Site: brandenburg
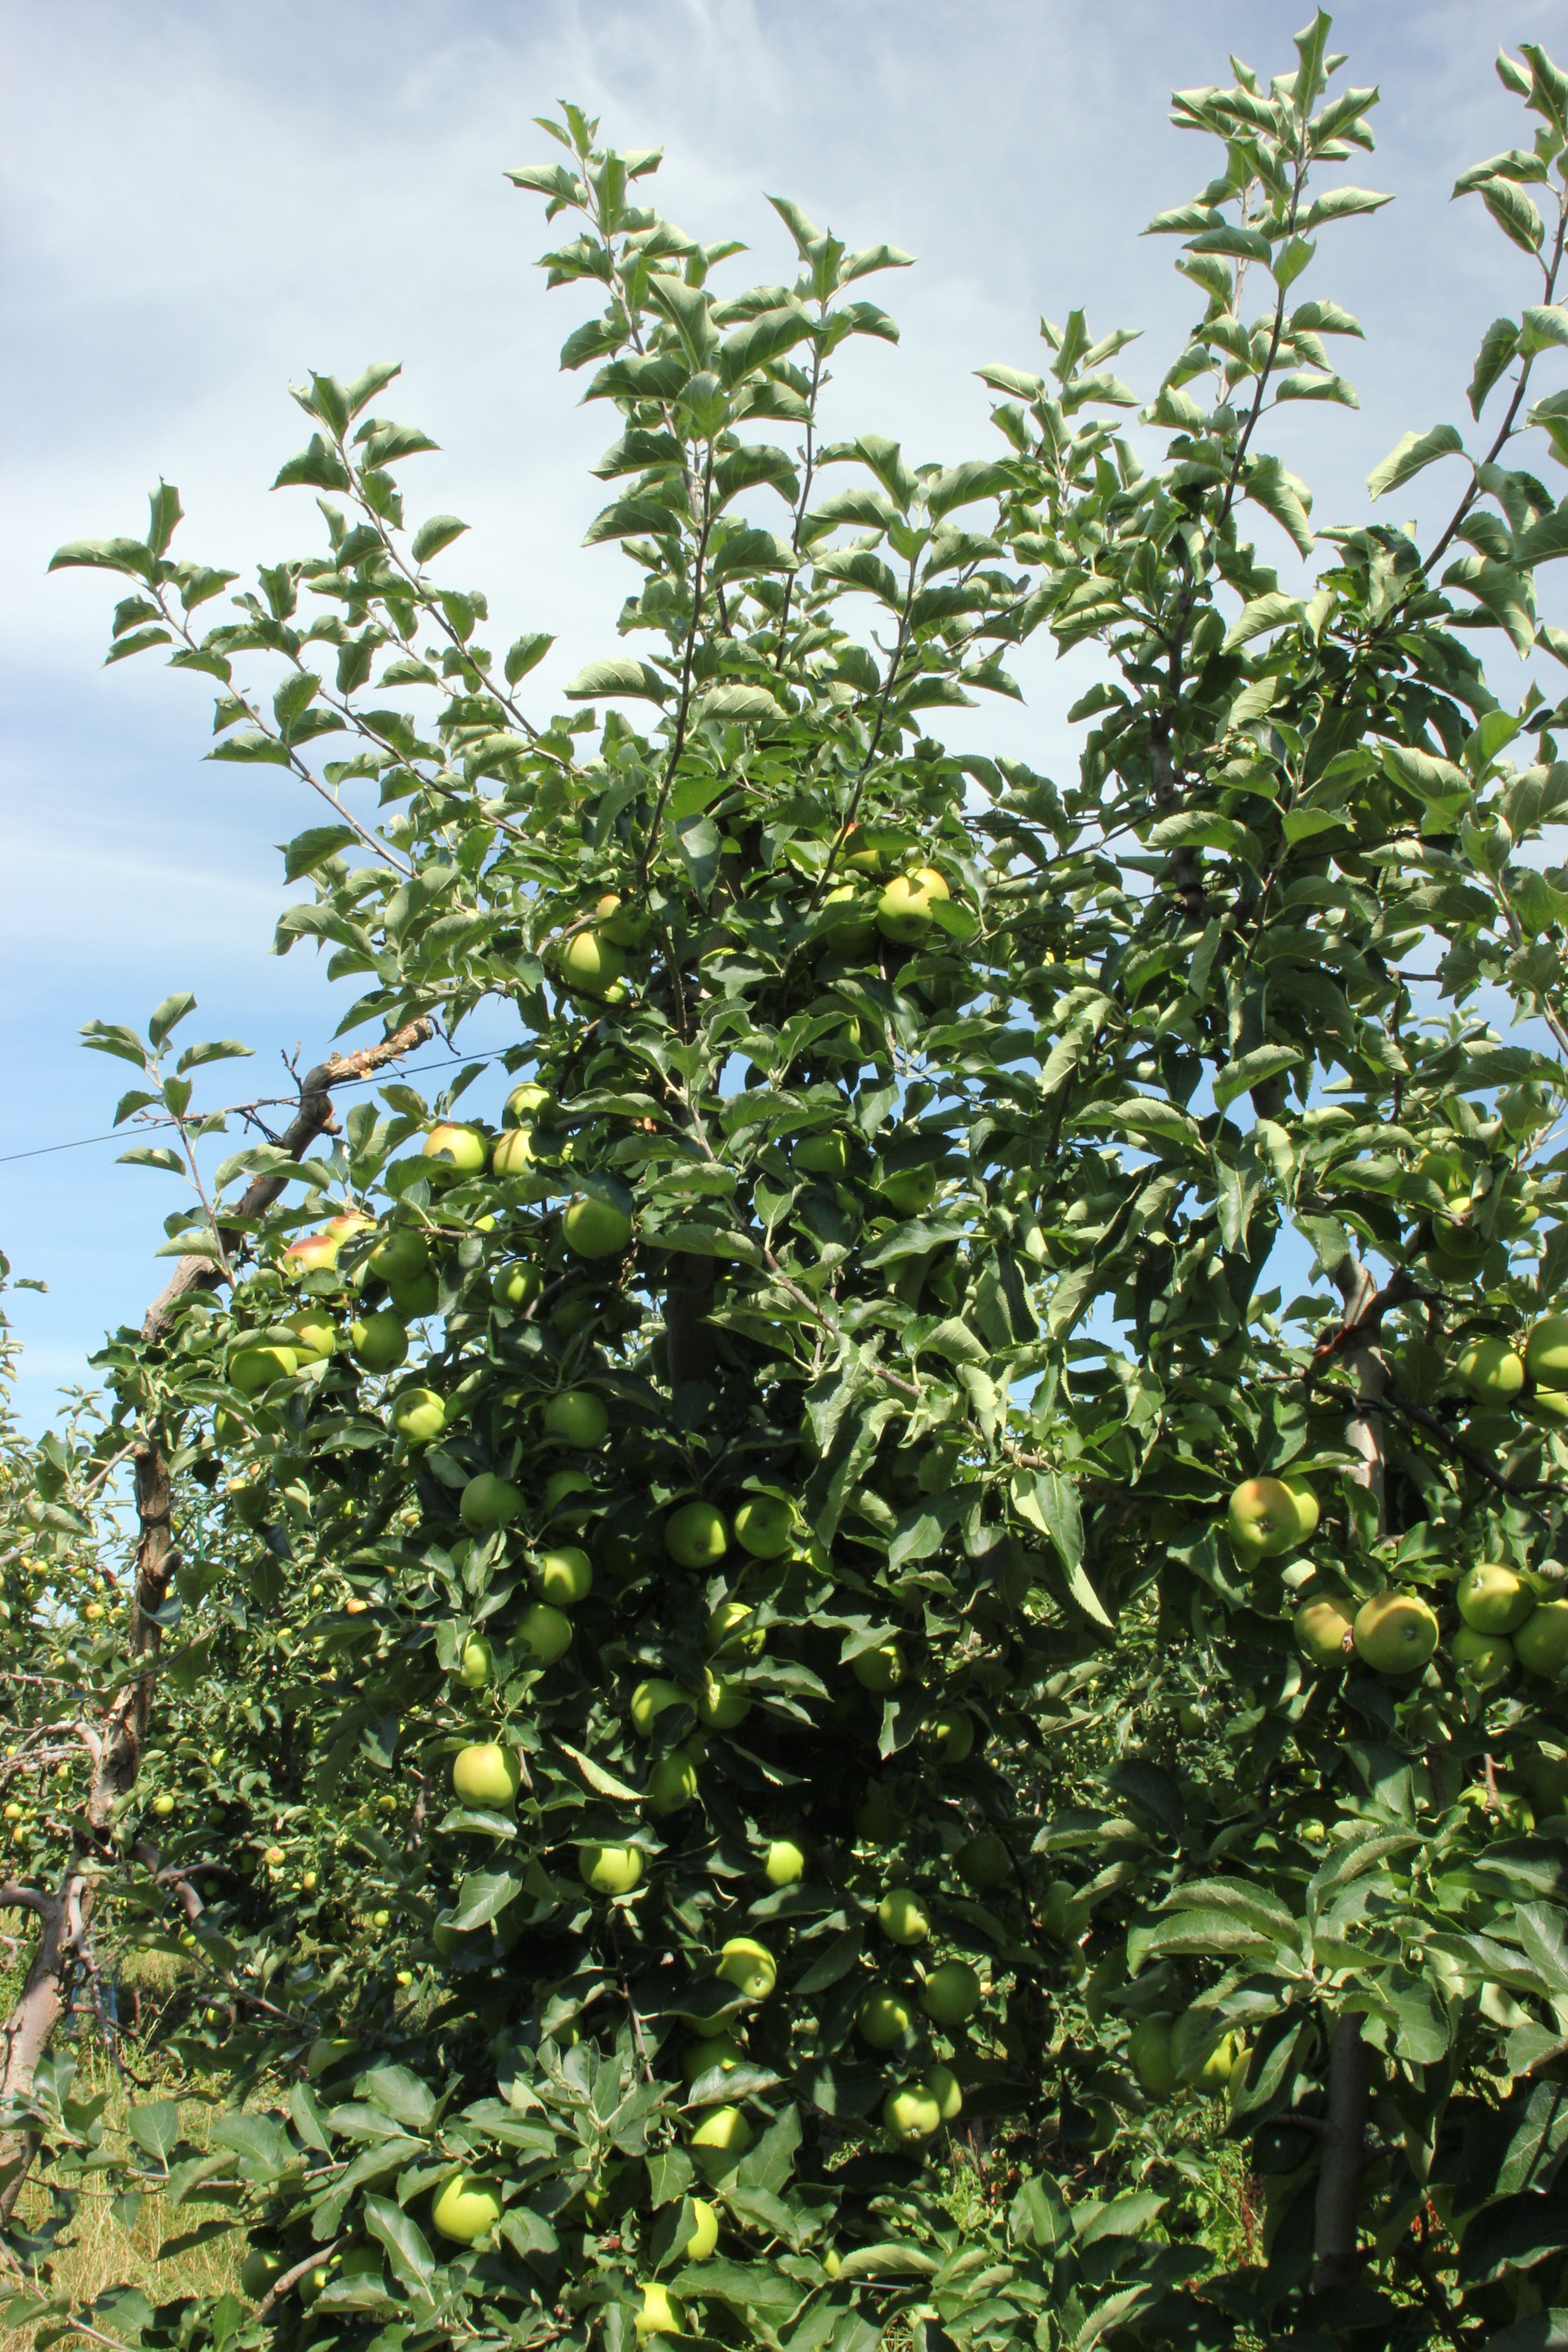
Growth stage (BBCH 77): Development of fruit